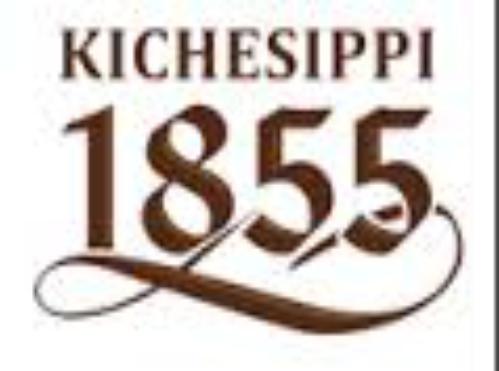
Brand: kichesippi-2
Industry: Food